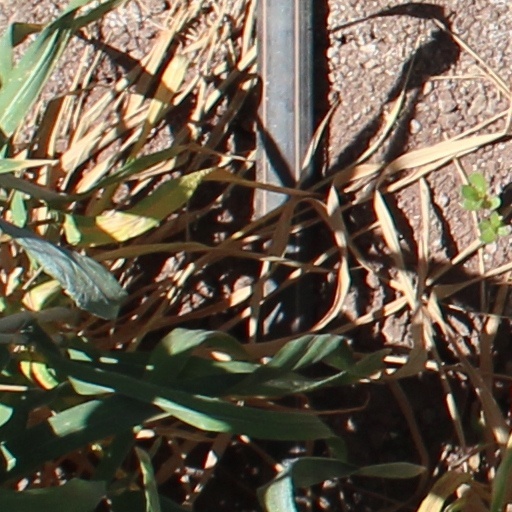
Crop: wheat